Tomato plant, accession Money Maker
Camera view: bottom (45 deg); turntable rotation: 90 degrees
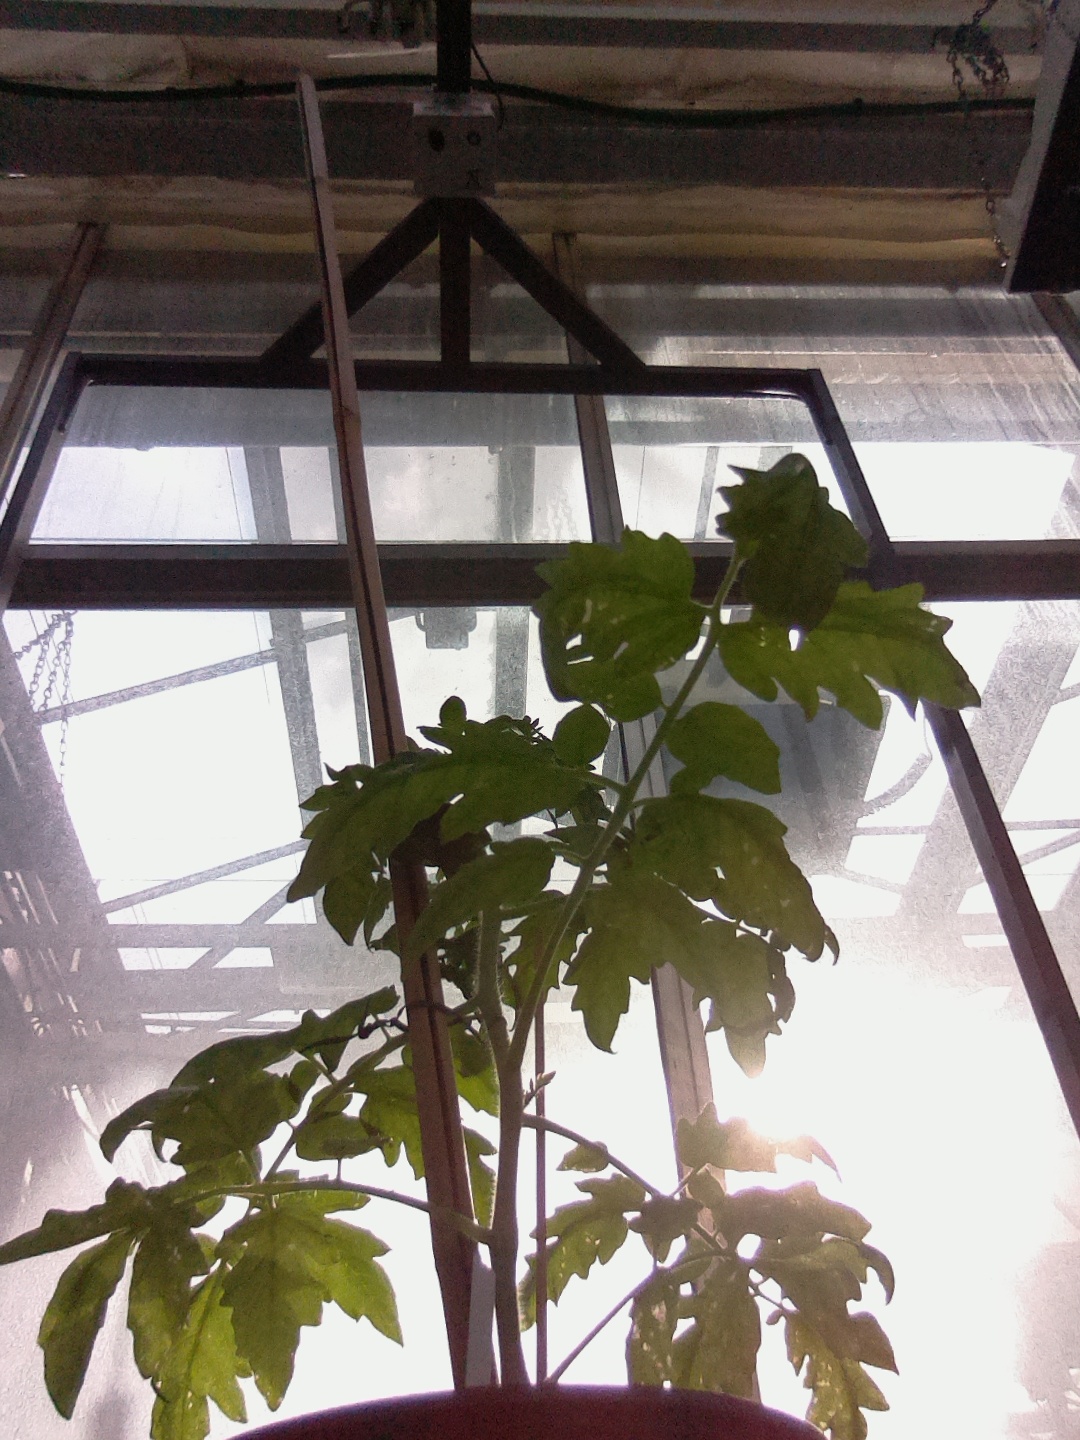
BBCH growth stage 14: 8 of true leaves visible